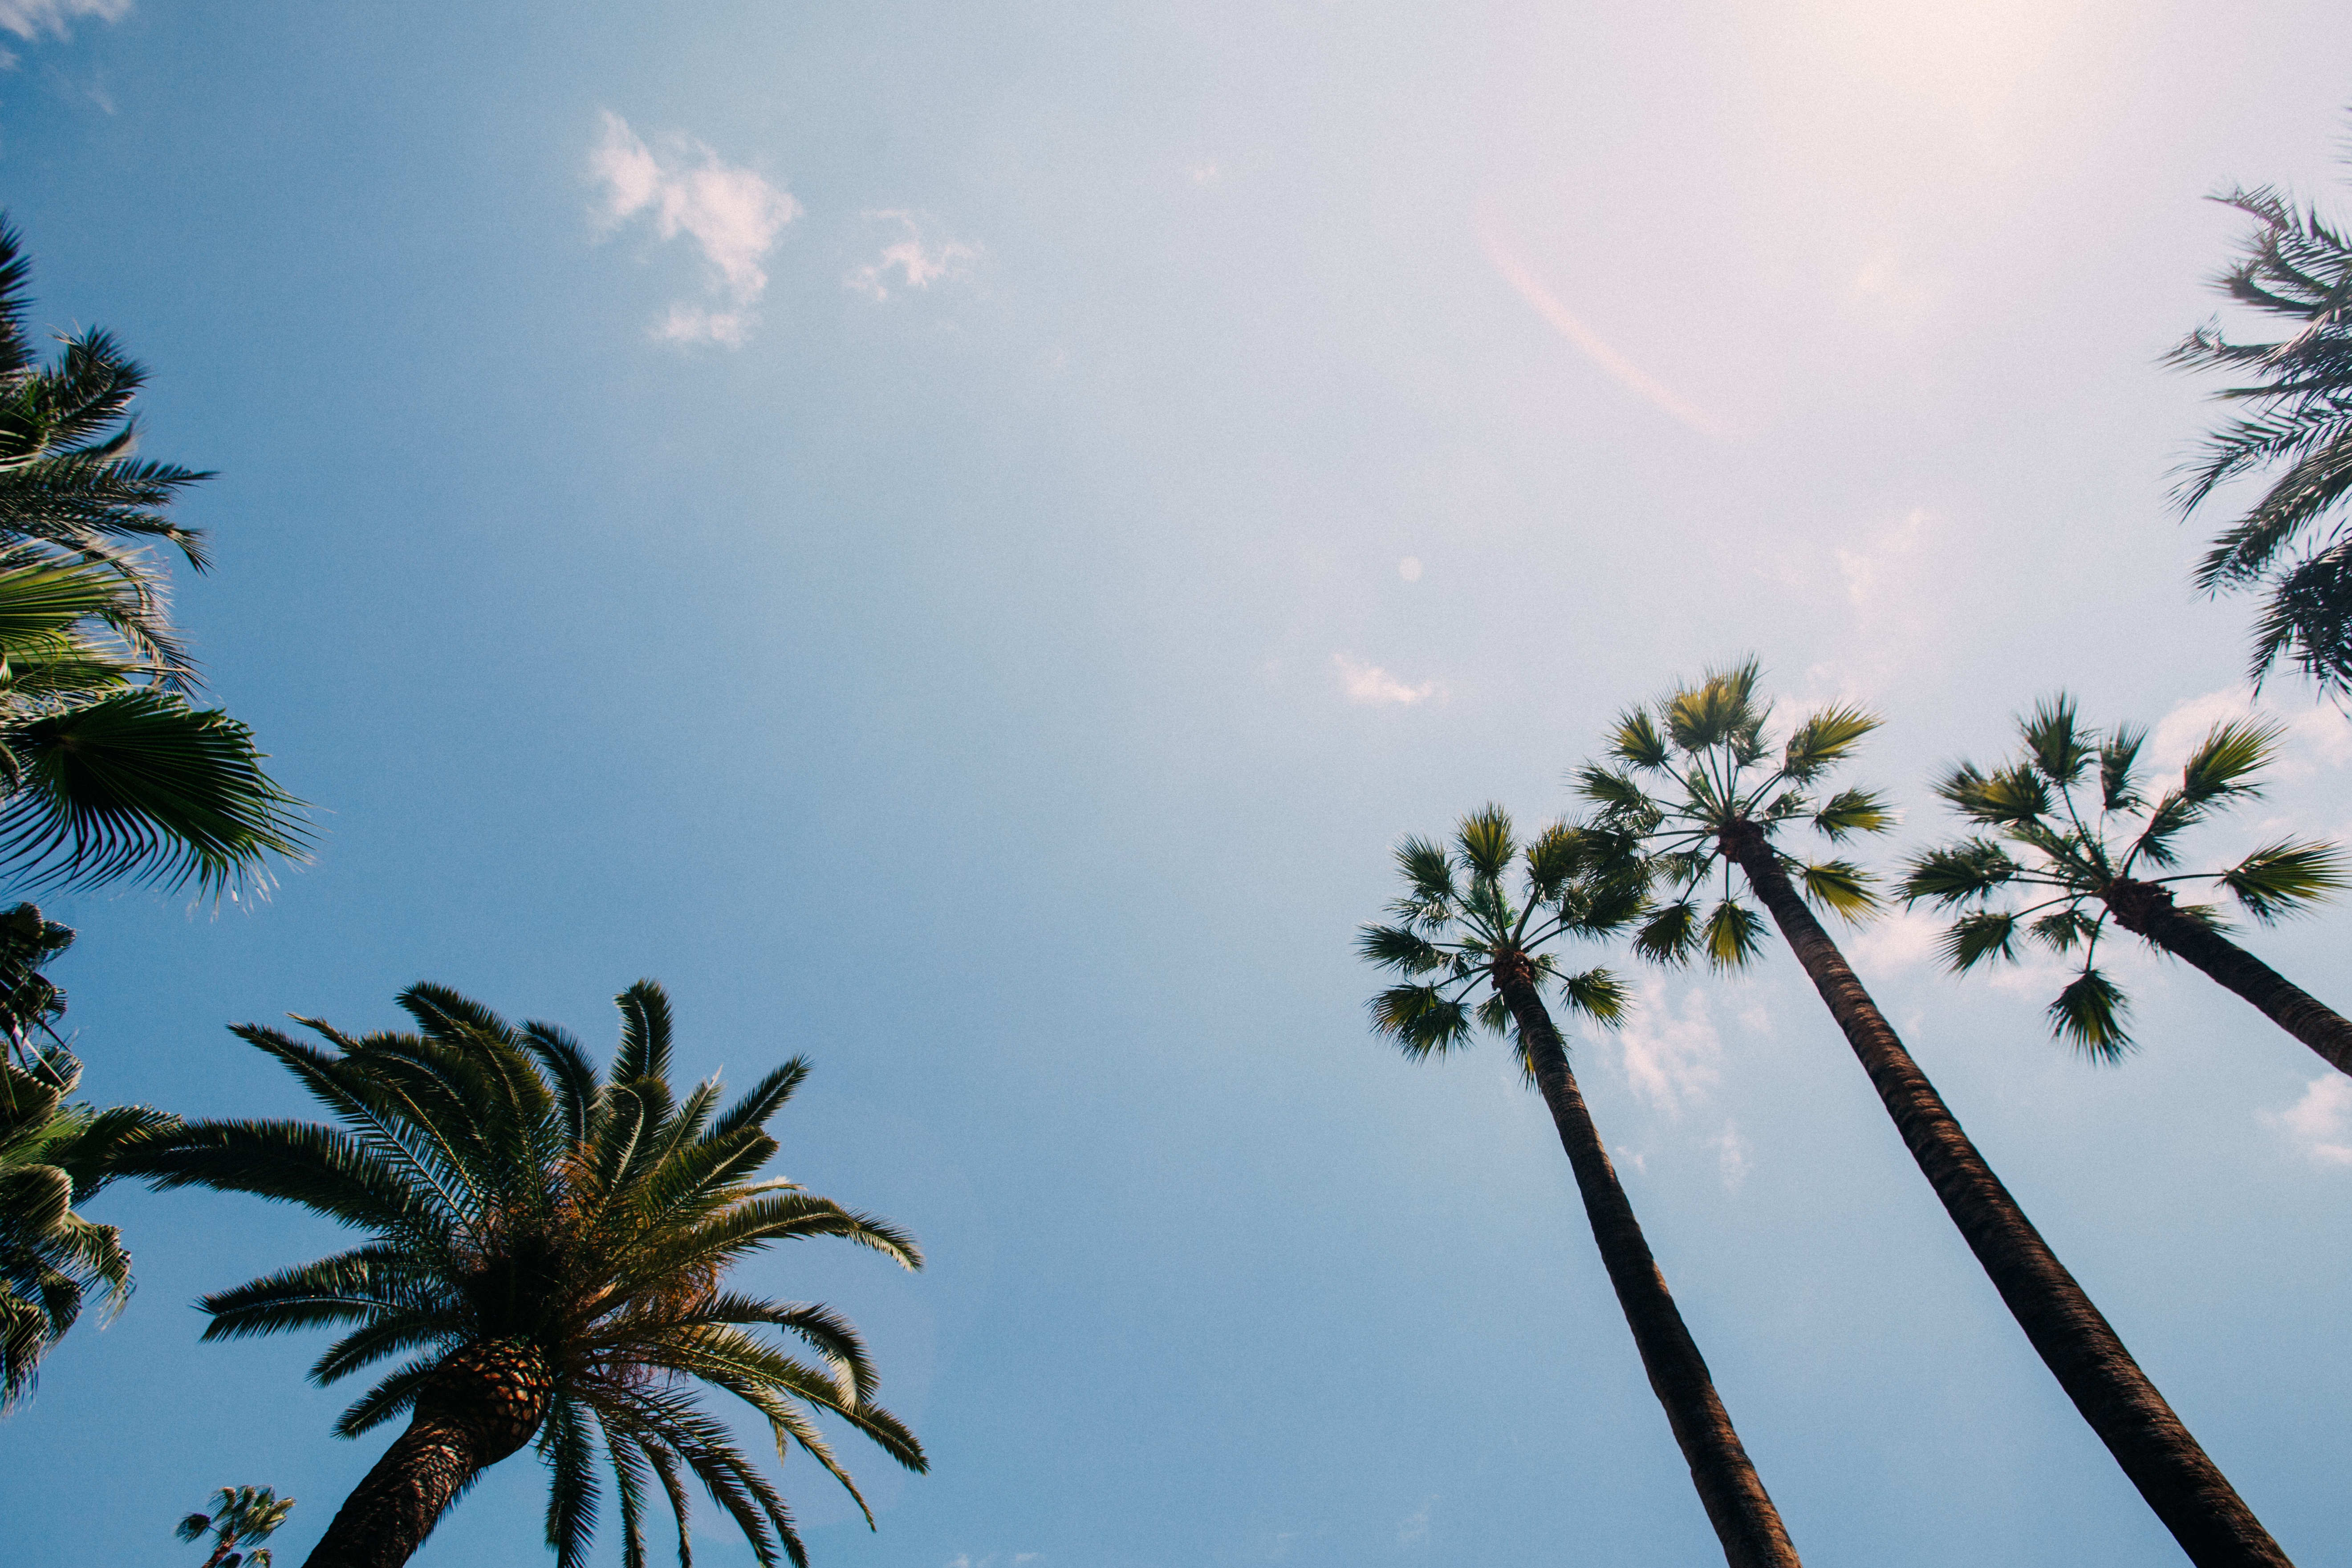
tree, nature, branch, cloud, plant, sky, palm tree, sunlight, leaf, flower, wind, palm, botany, flora, tropics, flowering plant, woody plant, land plant, arecales, palm family